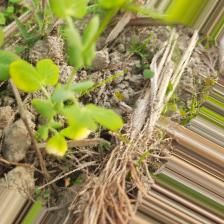
Label: Ascochyta blight